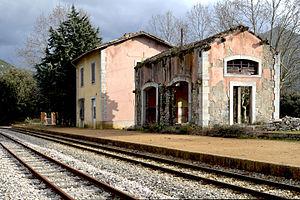
La gare de Soveria est une gare ferroviaire française de la ligne de Bastia à Ajaccio. Elle est située sur le territoire de la commune de Soveria, dans le département de Haute-Corse et la Collectivité territoriale de Corse.
Soveria est une commune française située dans la circonscription départementale de la Haute-Corse et le territoire de la collectivité de Corse. Le village appartient à la piève de Talcini.